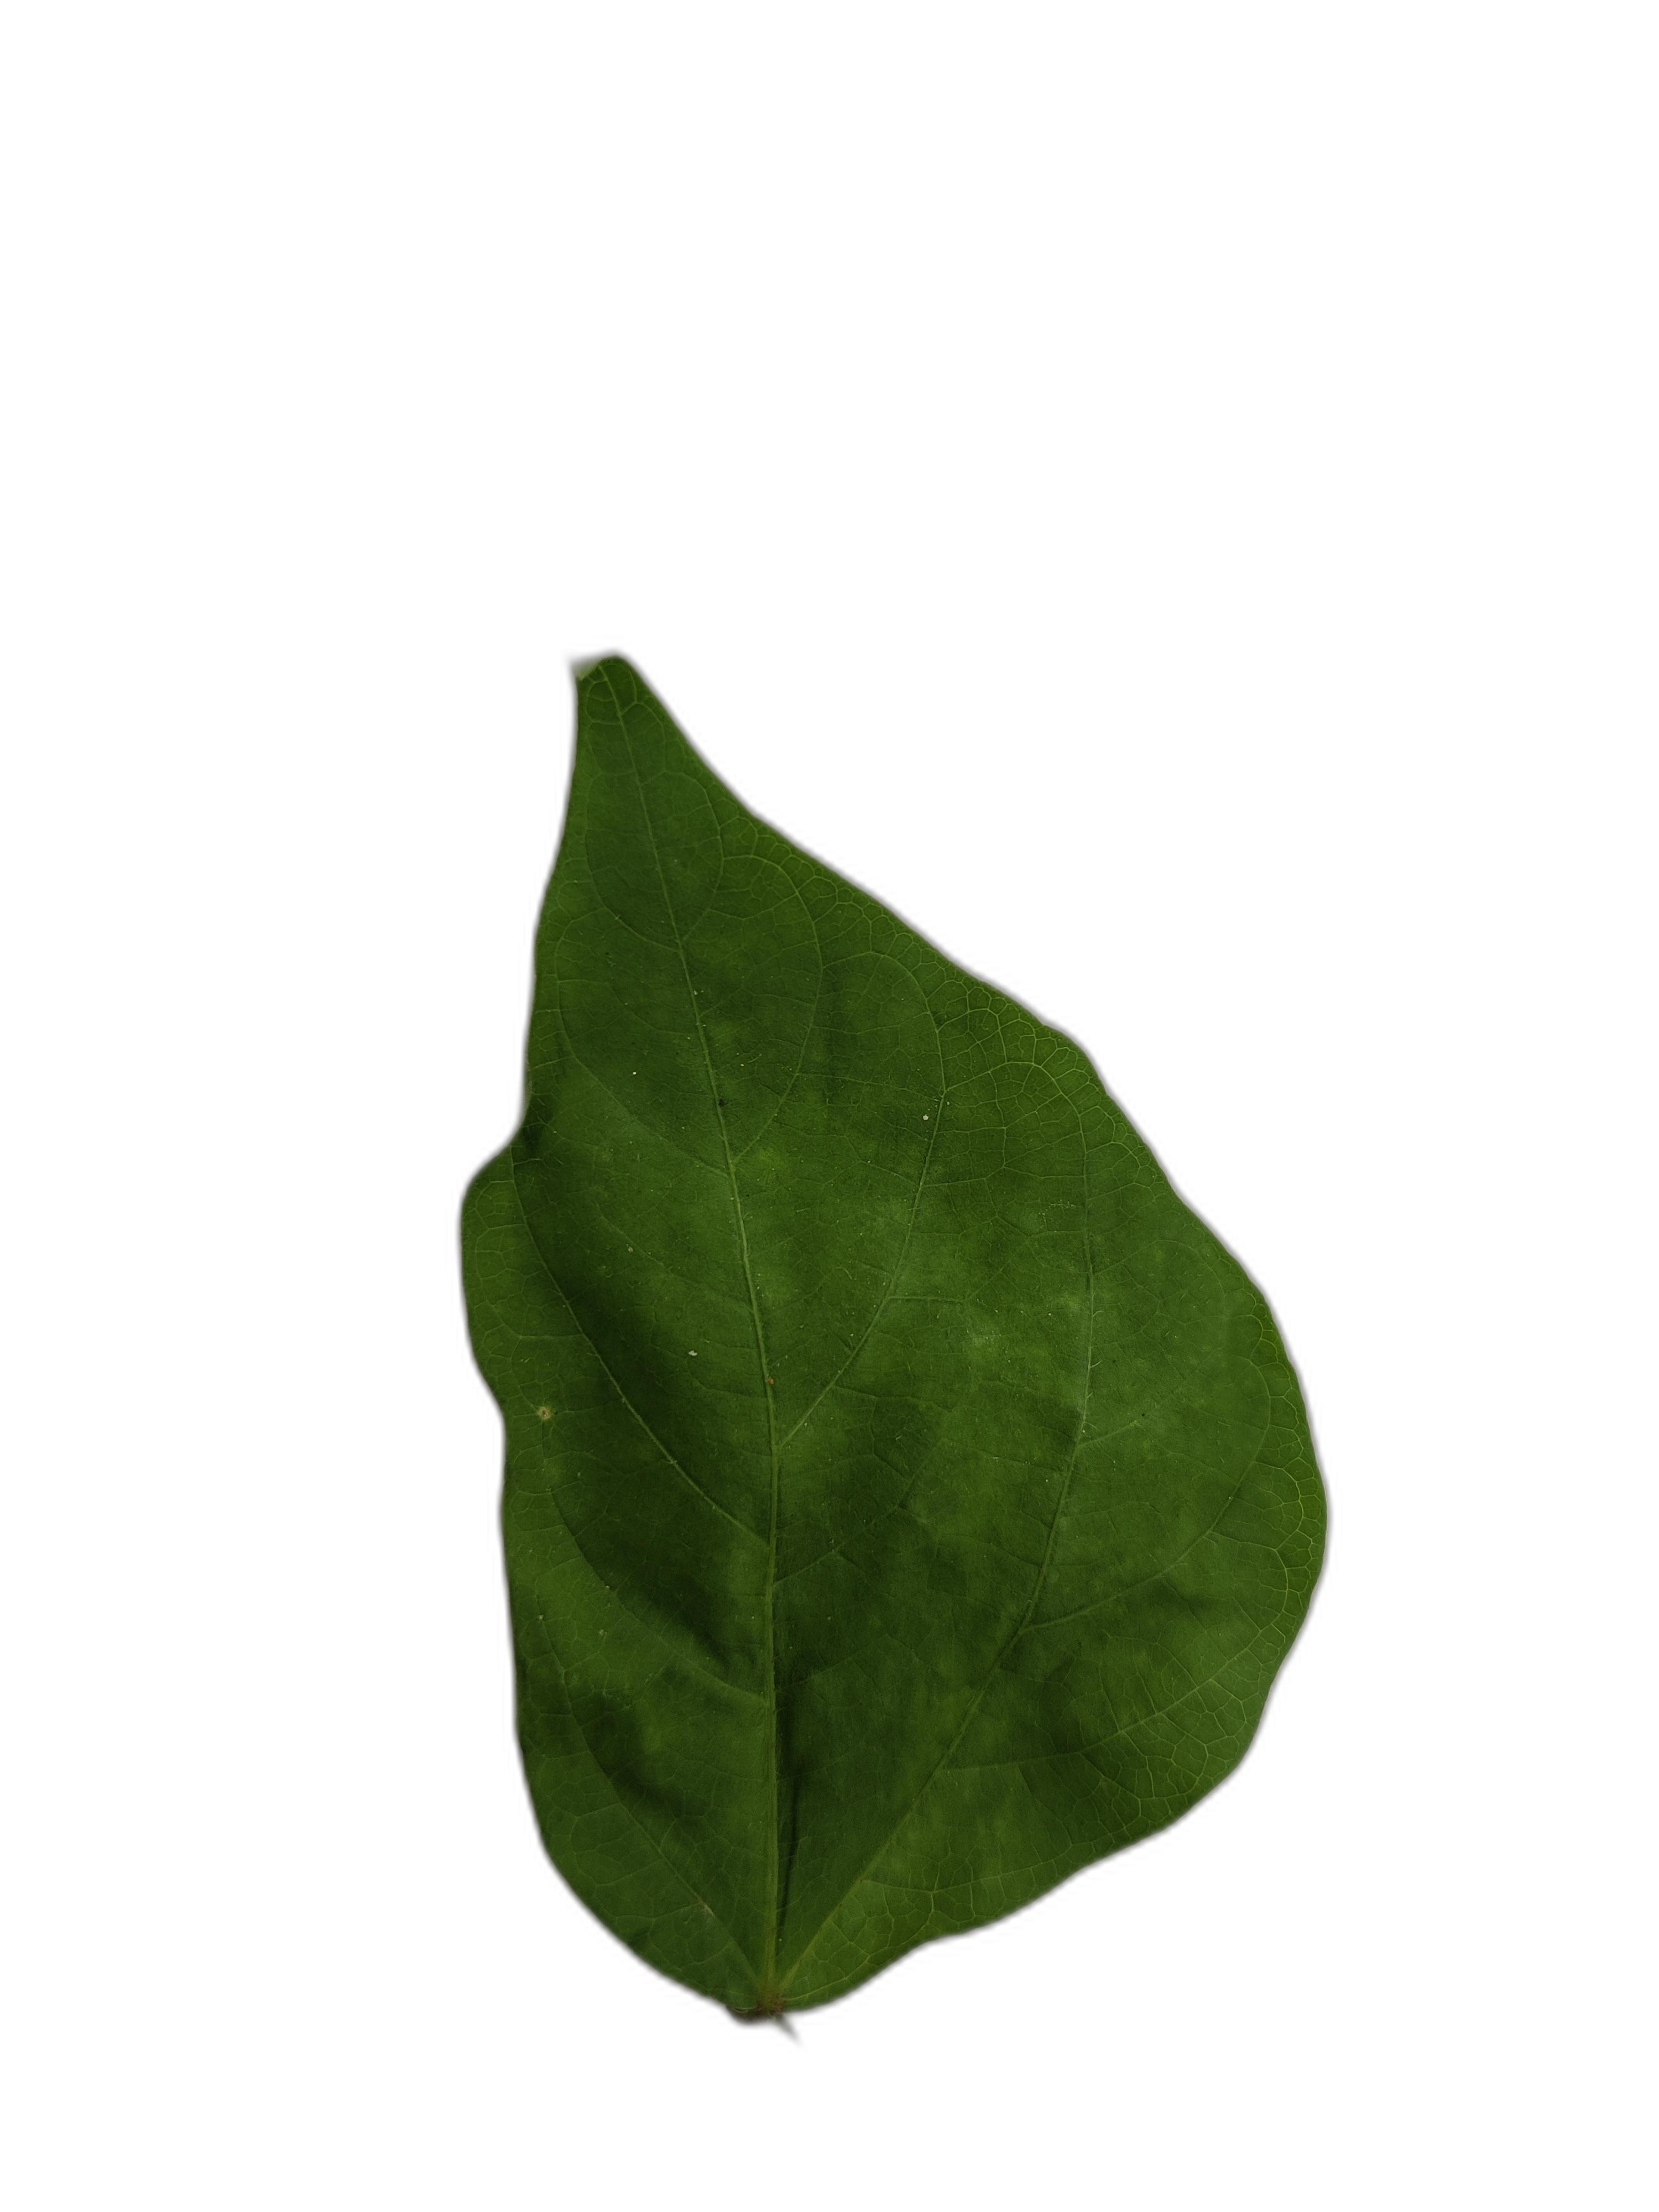
Label: Healthy